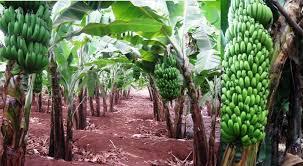
Shamba la migomba. Migomba hiyo inaonekana kuwa na ndizi nyingi ambazo bado ni mbichi. Udongo wa shamba ni mwekundu na unaonekana kuwa ni rotuba nzuri. Migomba imepangwa kwa mistari na kati hapo kuna mstari wa kupita.